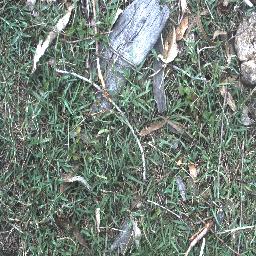
Label: negative